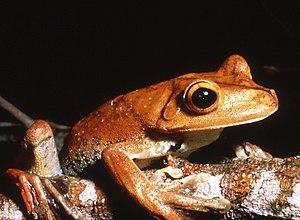
Hypsiboas boans est une espèce d'amphibiens de la famille des Hylidae.